Devotion (1946 film)

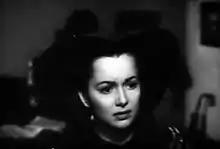
De Havilland in "Devotion" trailer

"Devotion" was filmed between November 11, 1942 and mid-February 1943, but its screening was delayed until April 5, 1946 at the Strand Theater in Manhattan, due to a lawsuit by Olivia de Havilland against Warner Brothers. De Havilland successfully sued her studio to terminate her contract without providing the studio an extra six months to make up for her time on suspension. It proved a landmark case for the industry.